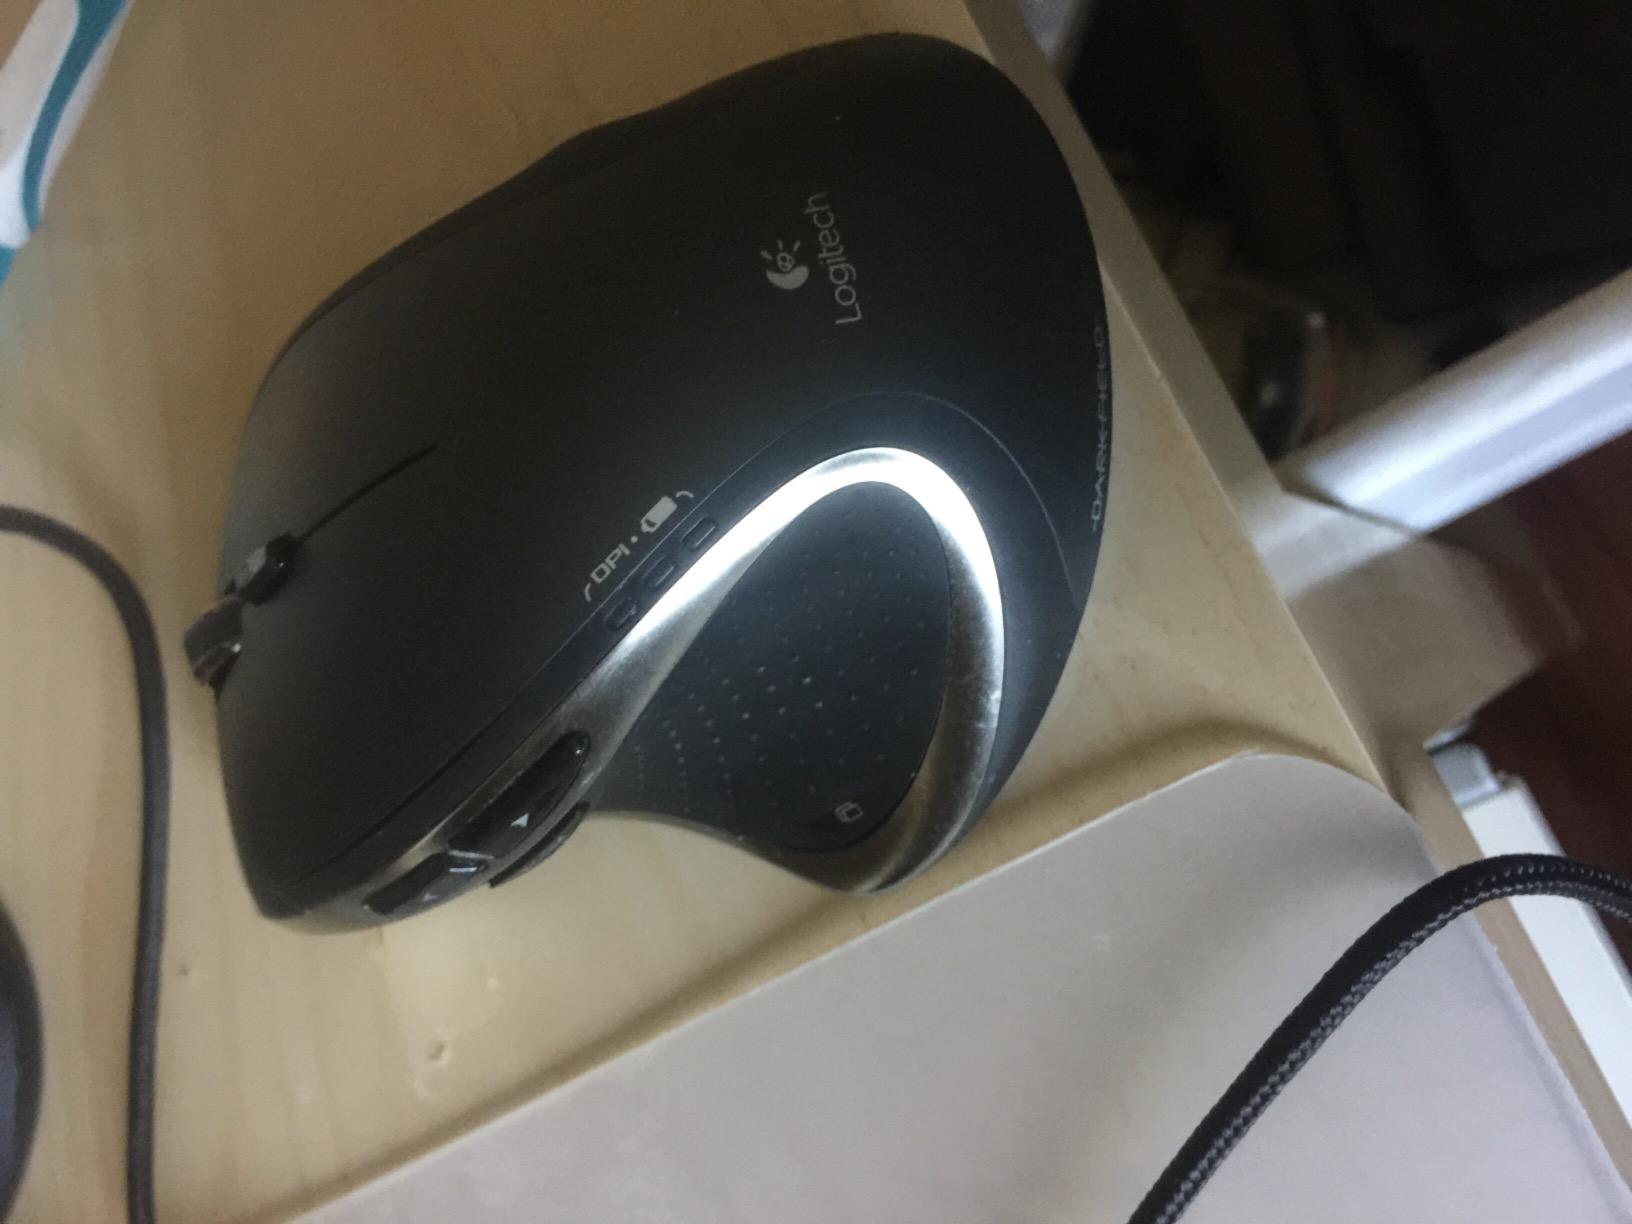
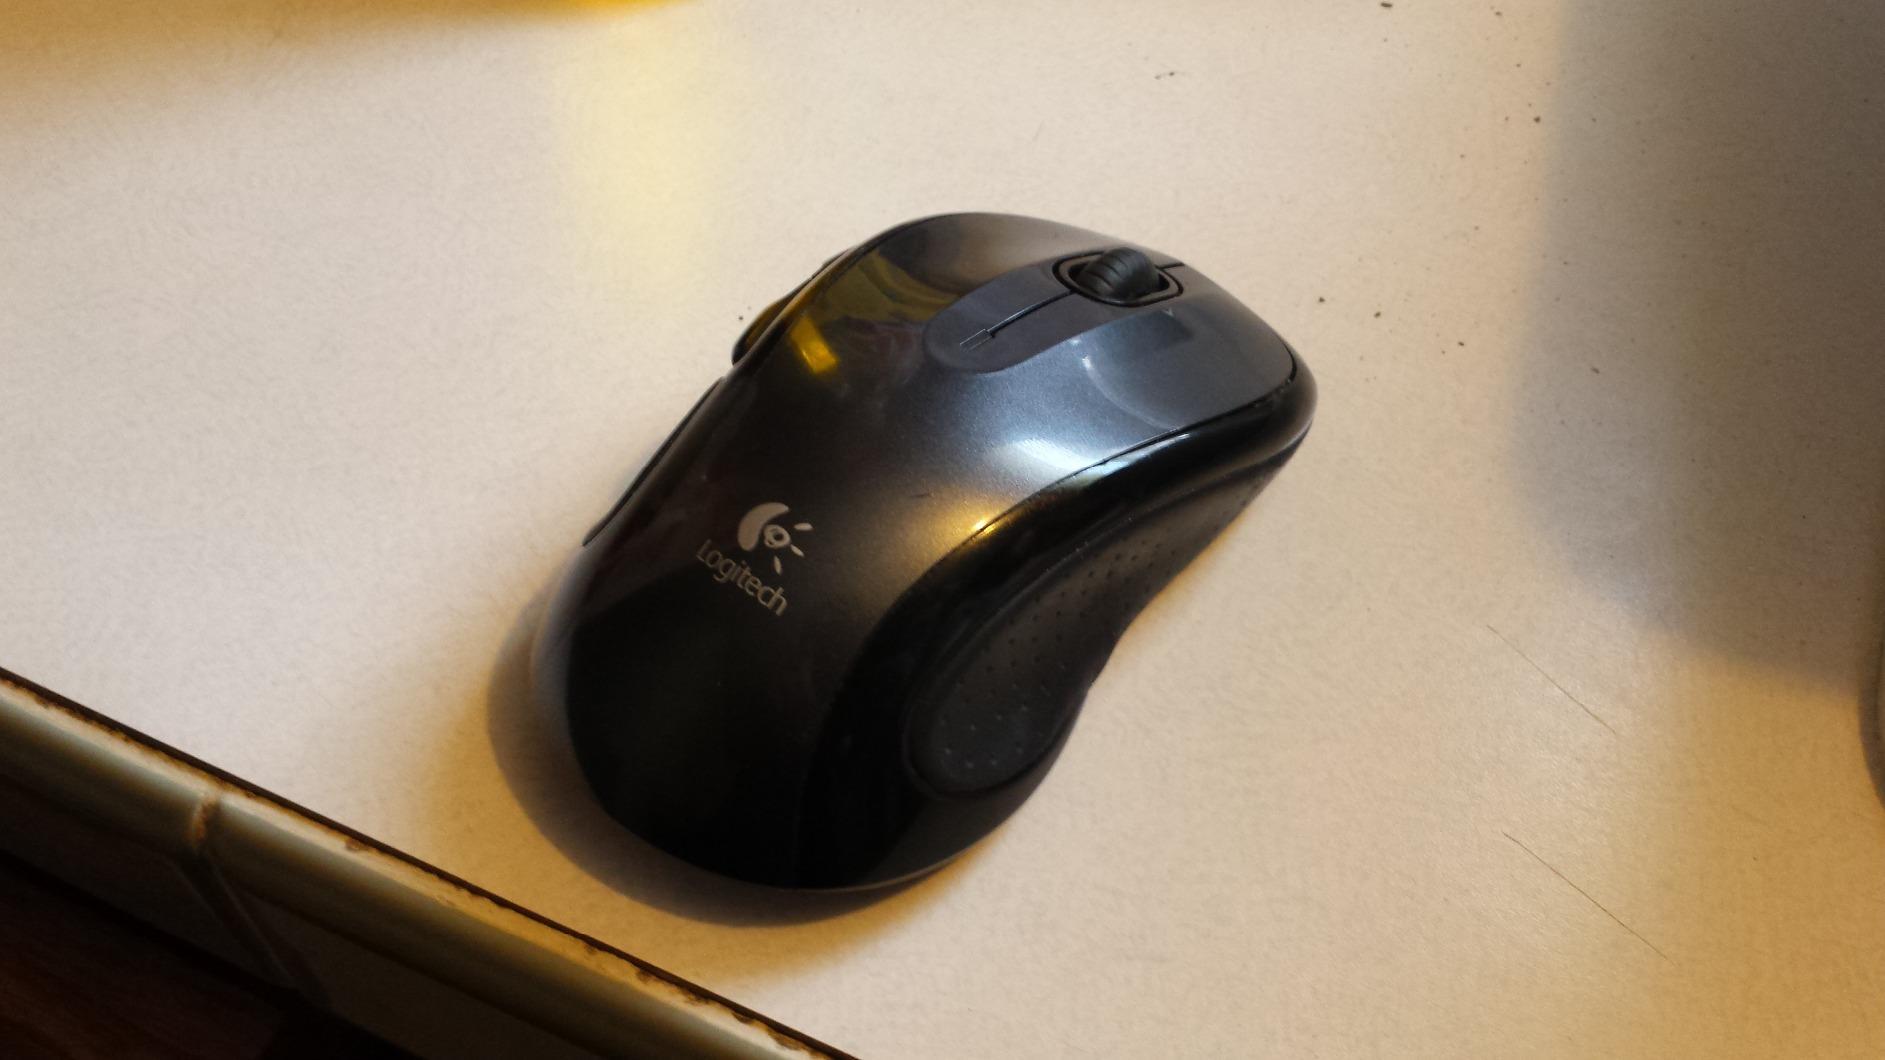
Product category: mouse
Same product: no